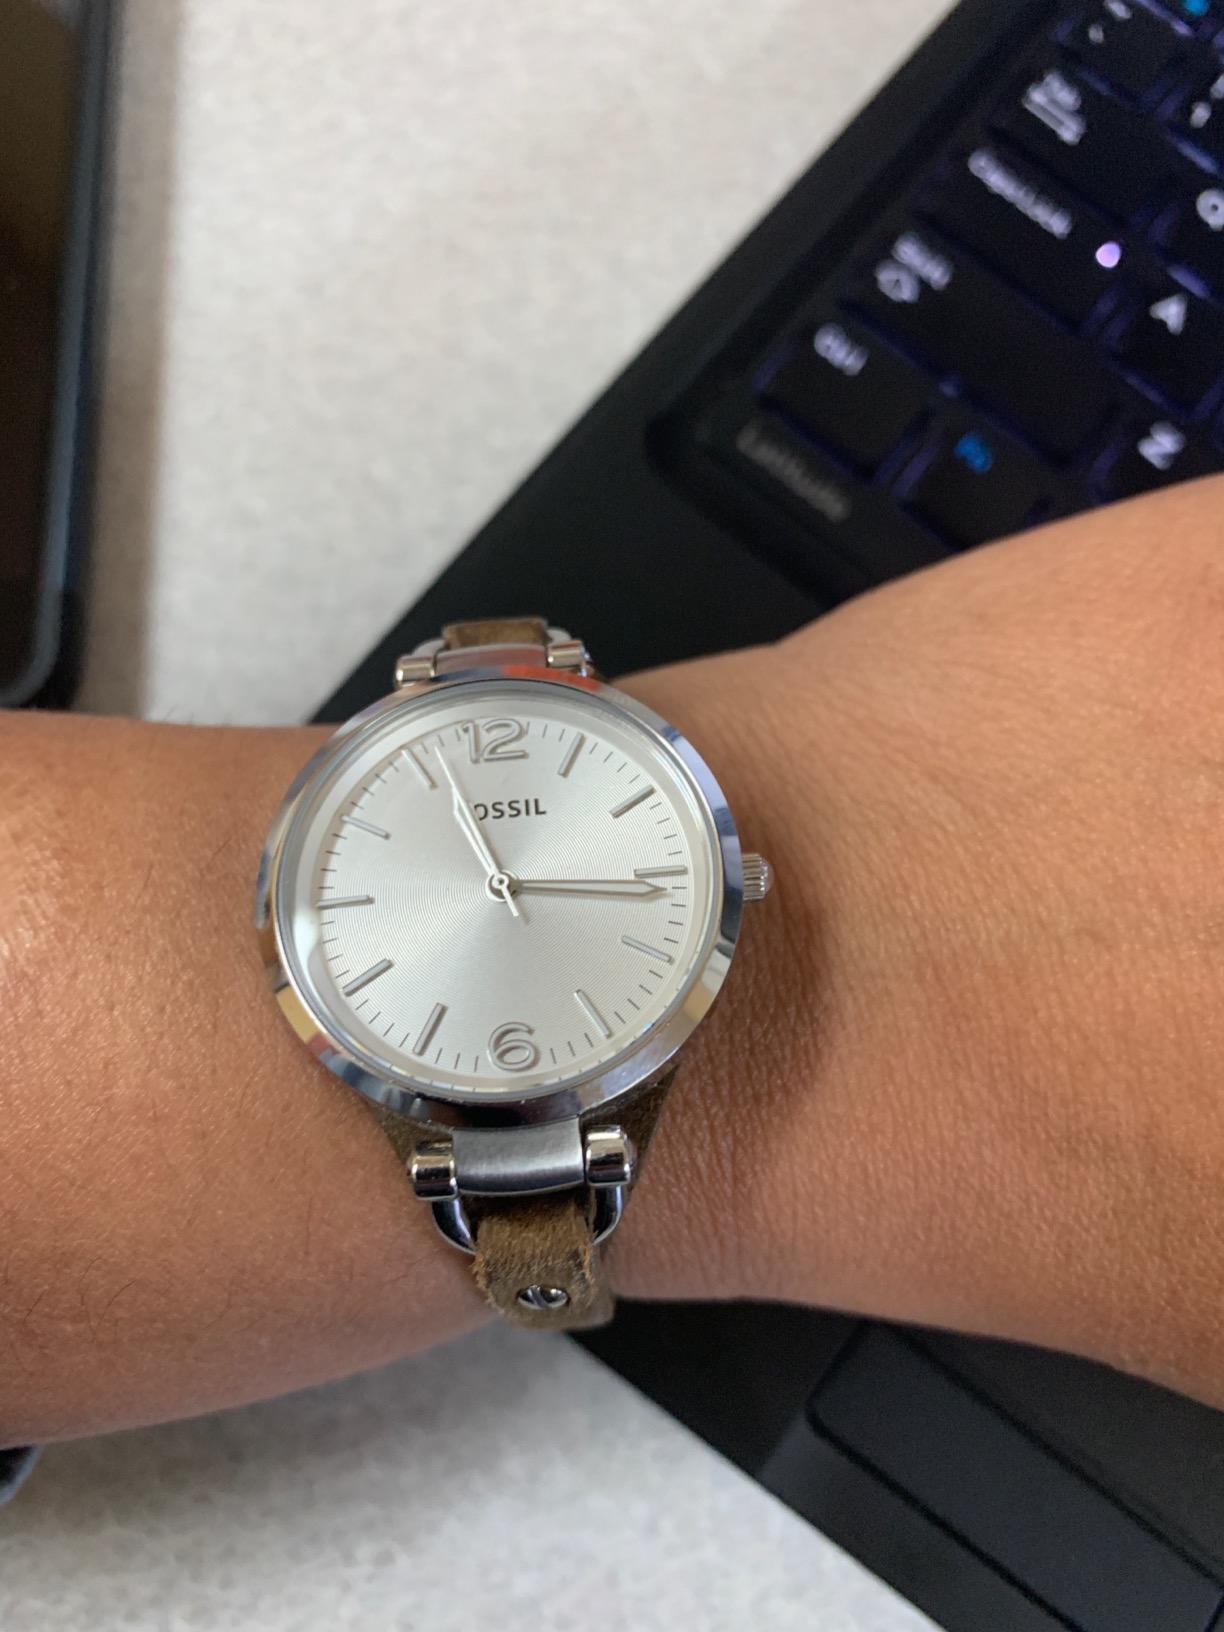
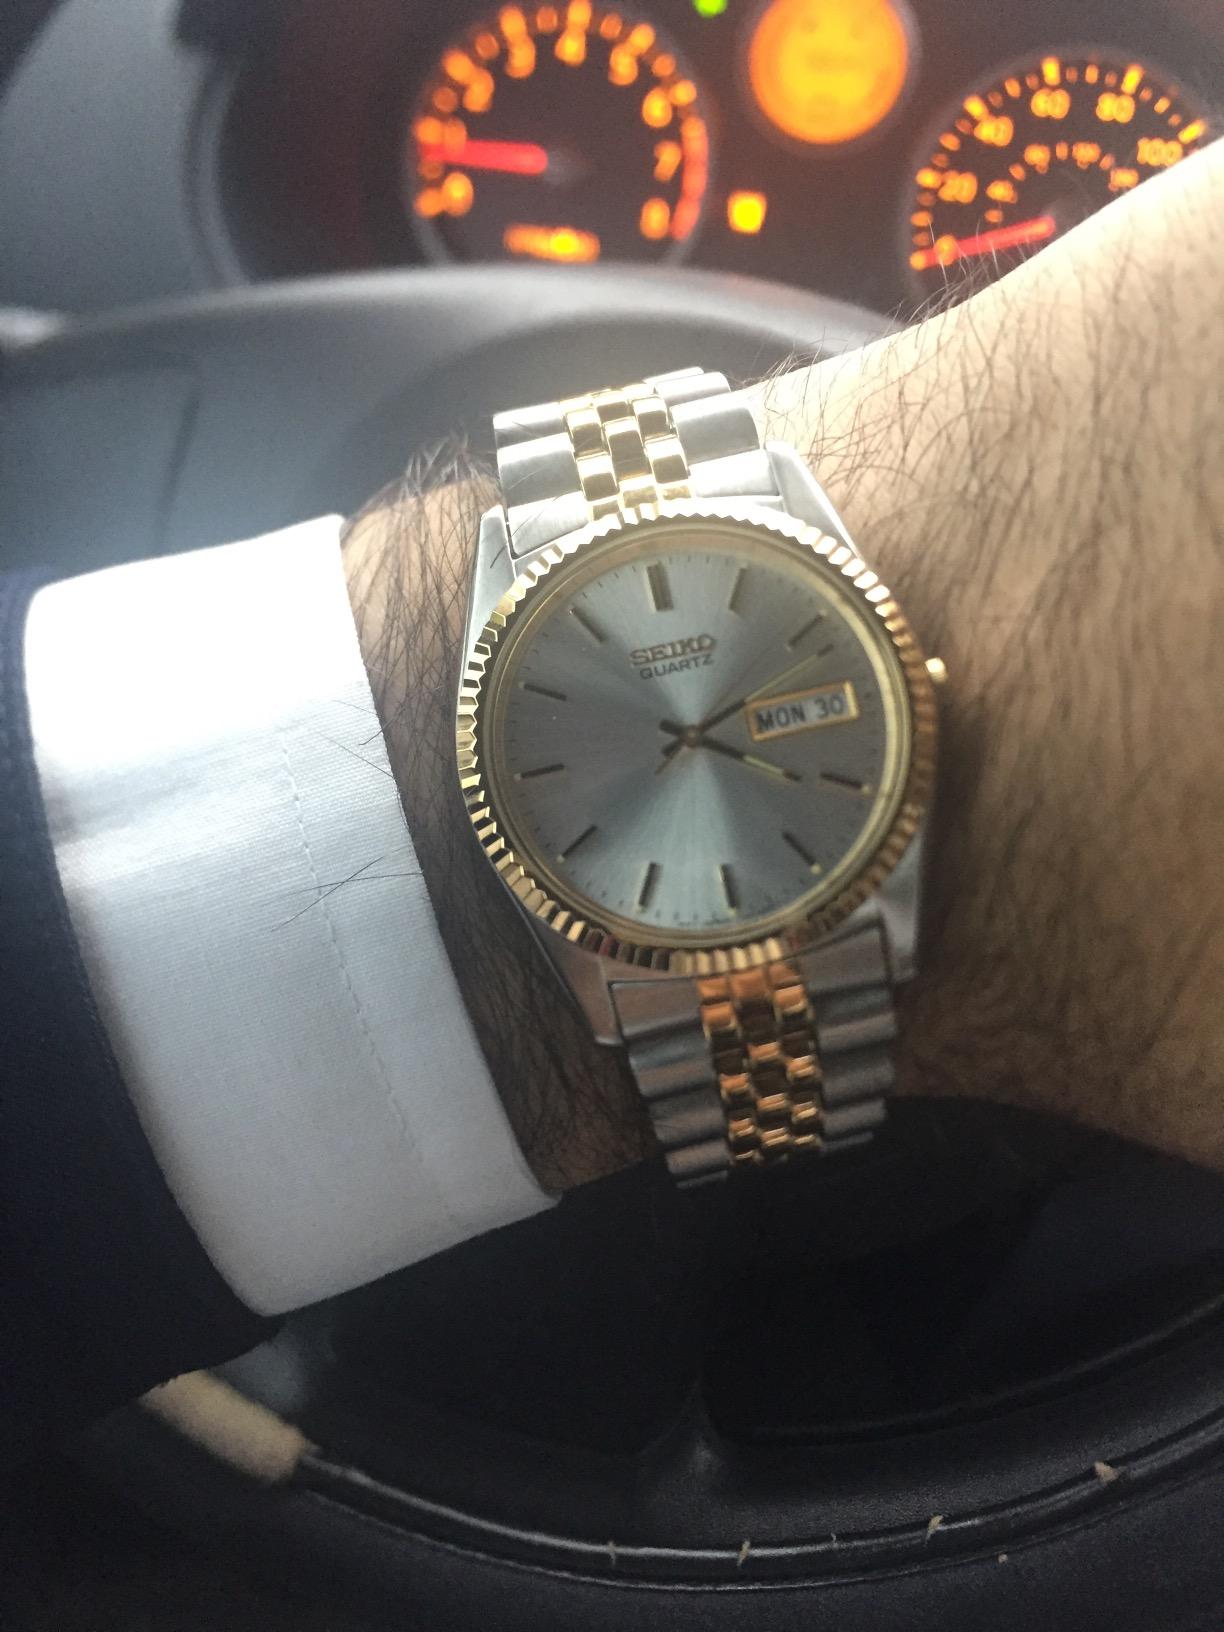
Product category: accessories_watch
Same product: no